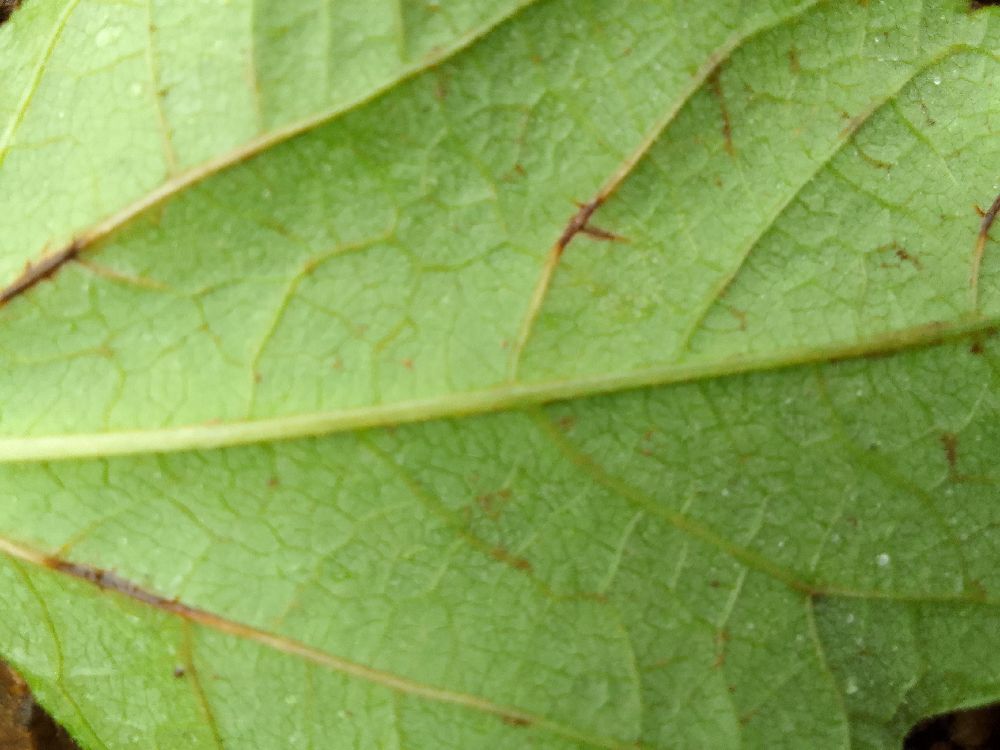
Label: anthracnose